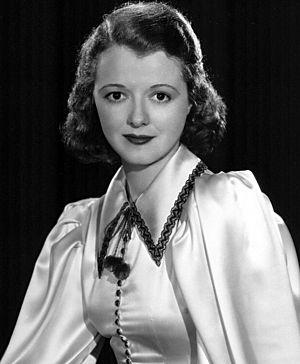
Janet Gaynor est une actrice américaine née le 6 octobre 1906 à Philadelphie et morte le 14 septembre 1984 à Palm Springs en Californie.
Entrée de service est un film américain réalisé par Frank Lloyd et sorti en 1934.